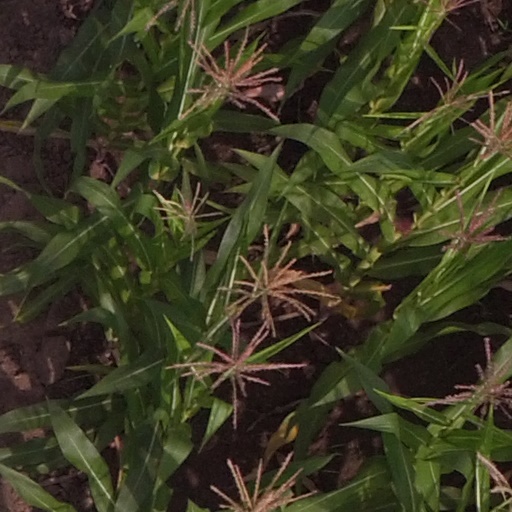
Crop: maize; corn